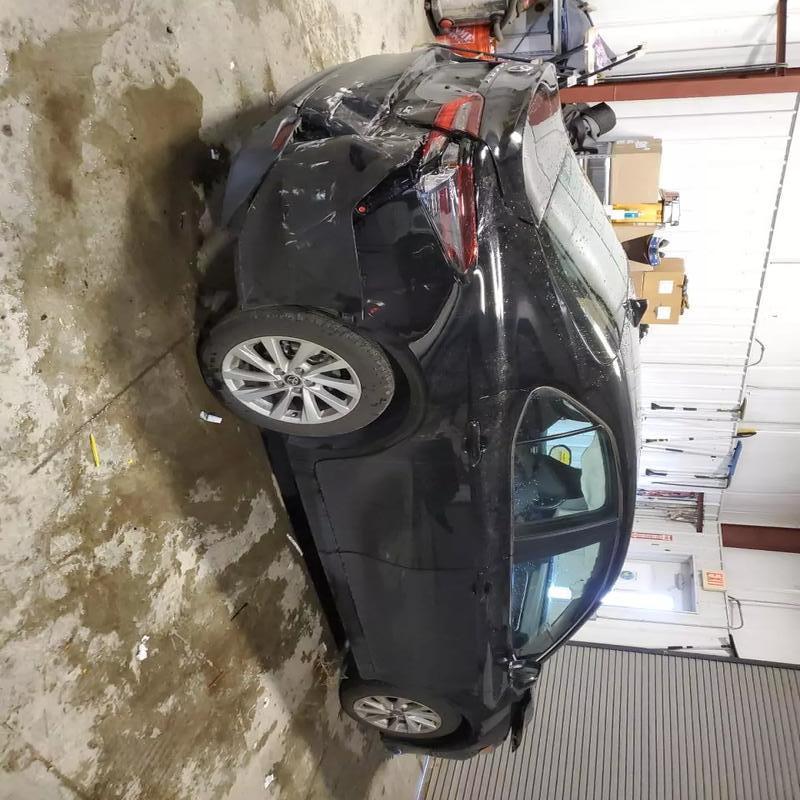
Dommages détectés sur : aile arrière droite, malle, feu arrière droit, pare-choc arrière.
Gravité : majeur